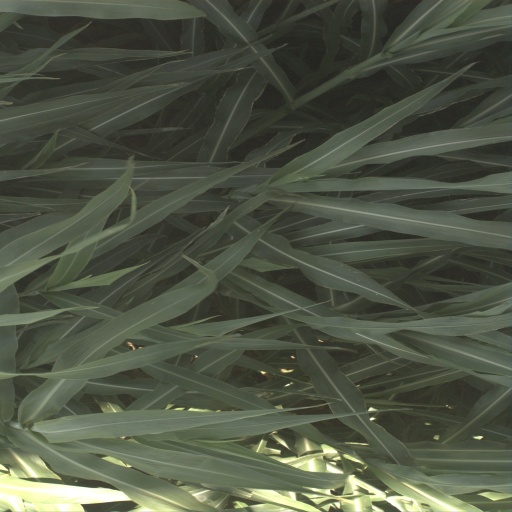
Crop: sorghum